Green junglefowl

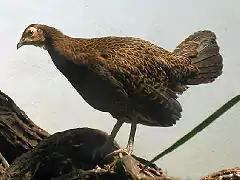
"Gallus varius" female

The green junglefowl is endemic to Java, Bali, Lombok, Komodo, Flores, Rinca and small islands linking Java with Flores, Indonesia. It has been introduced to the Cocos (Keeling) Islands where there is a small wild population. It is found from a natural altitude of 0–2000 m in subtropical/tropical lowland moist forest, shrubland and arable land, and has been seen flying from island to island in its native range, where it lives and breeds along coastal areas.